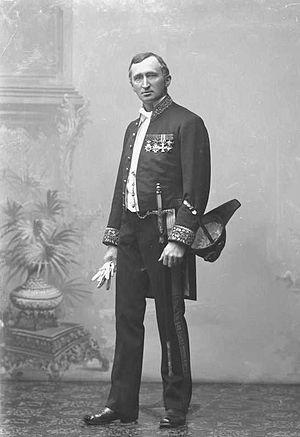
Le bicorne désigne, de manière générale, tout chapeau à deux cornes. Il avait été conçu originellement pour être un couvre-chef équestre.